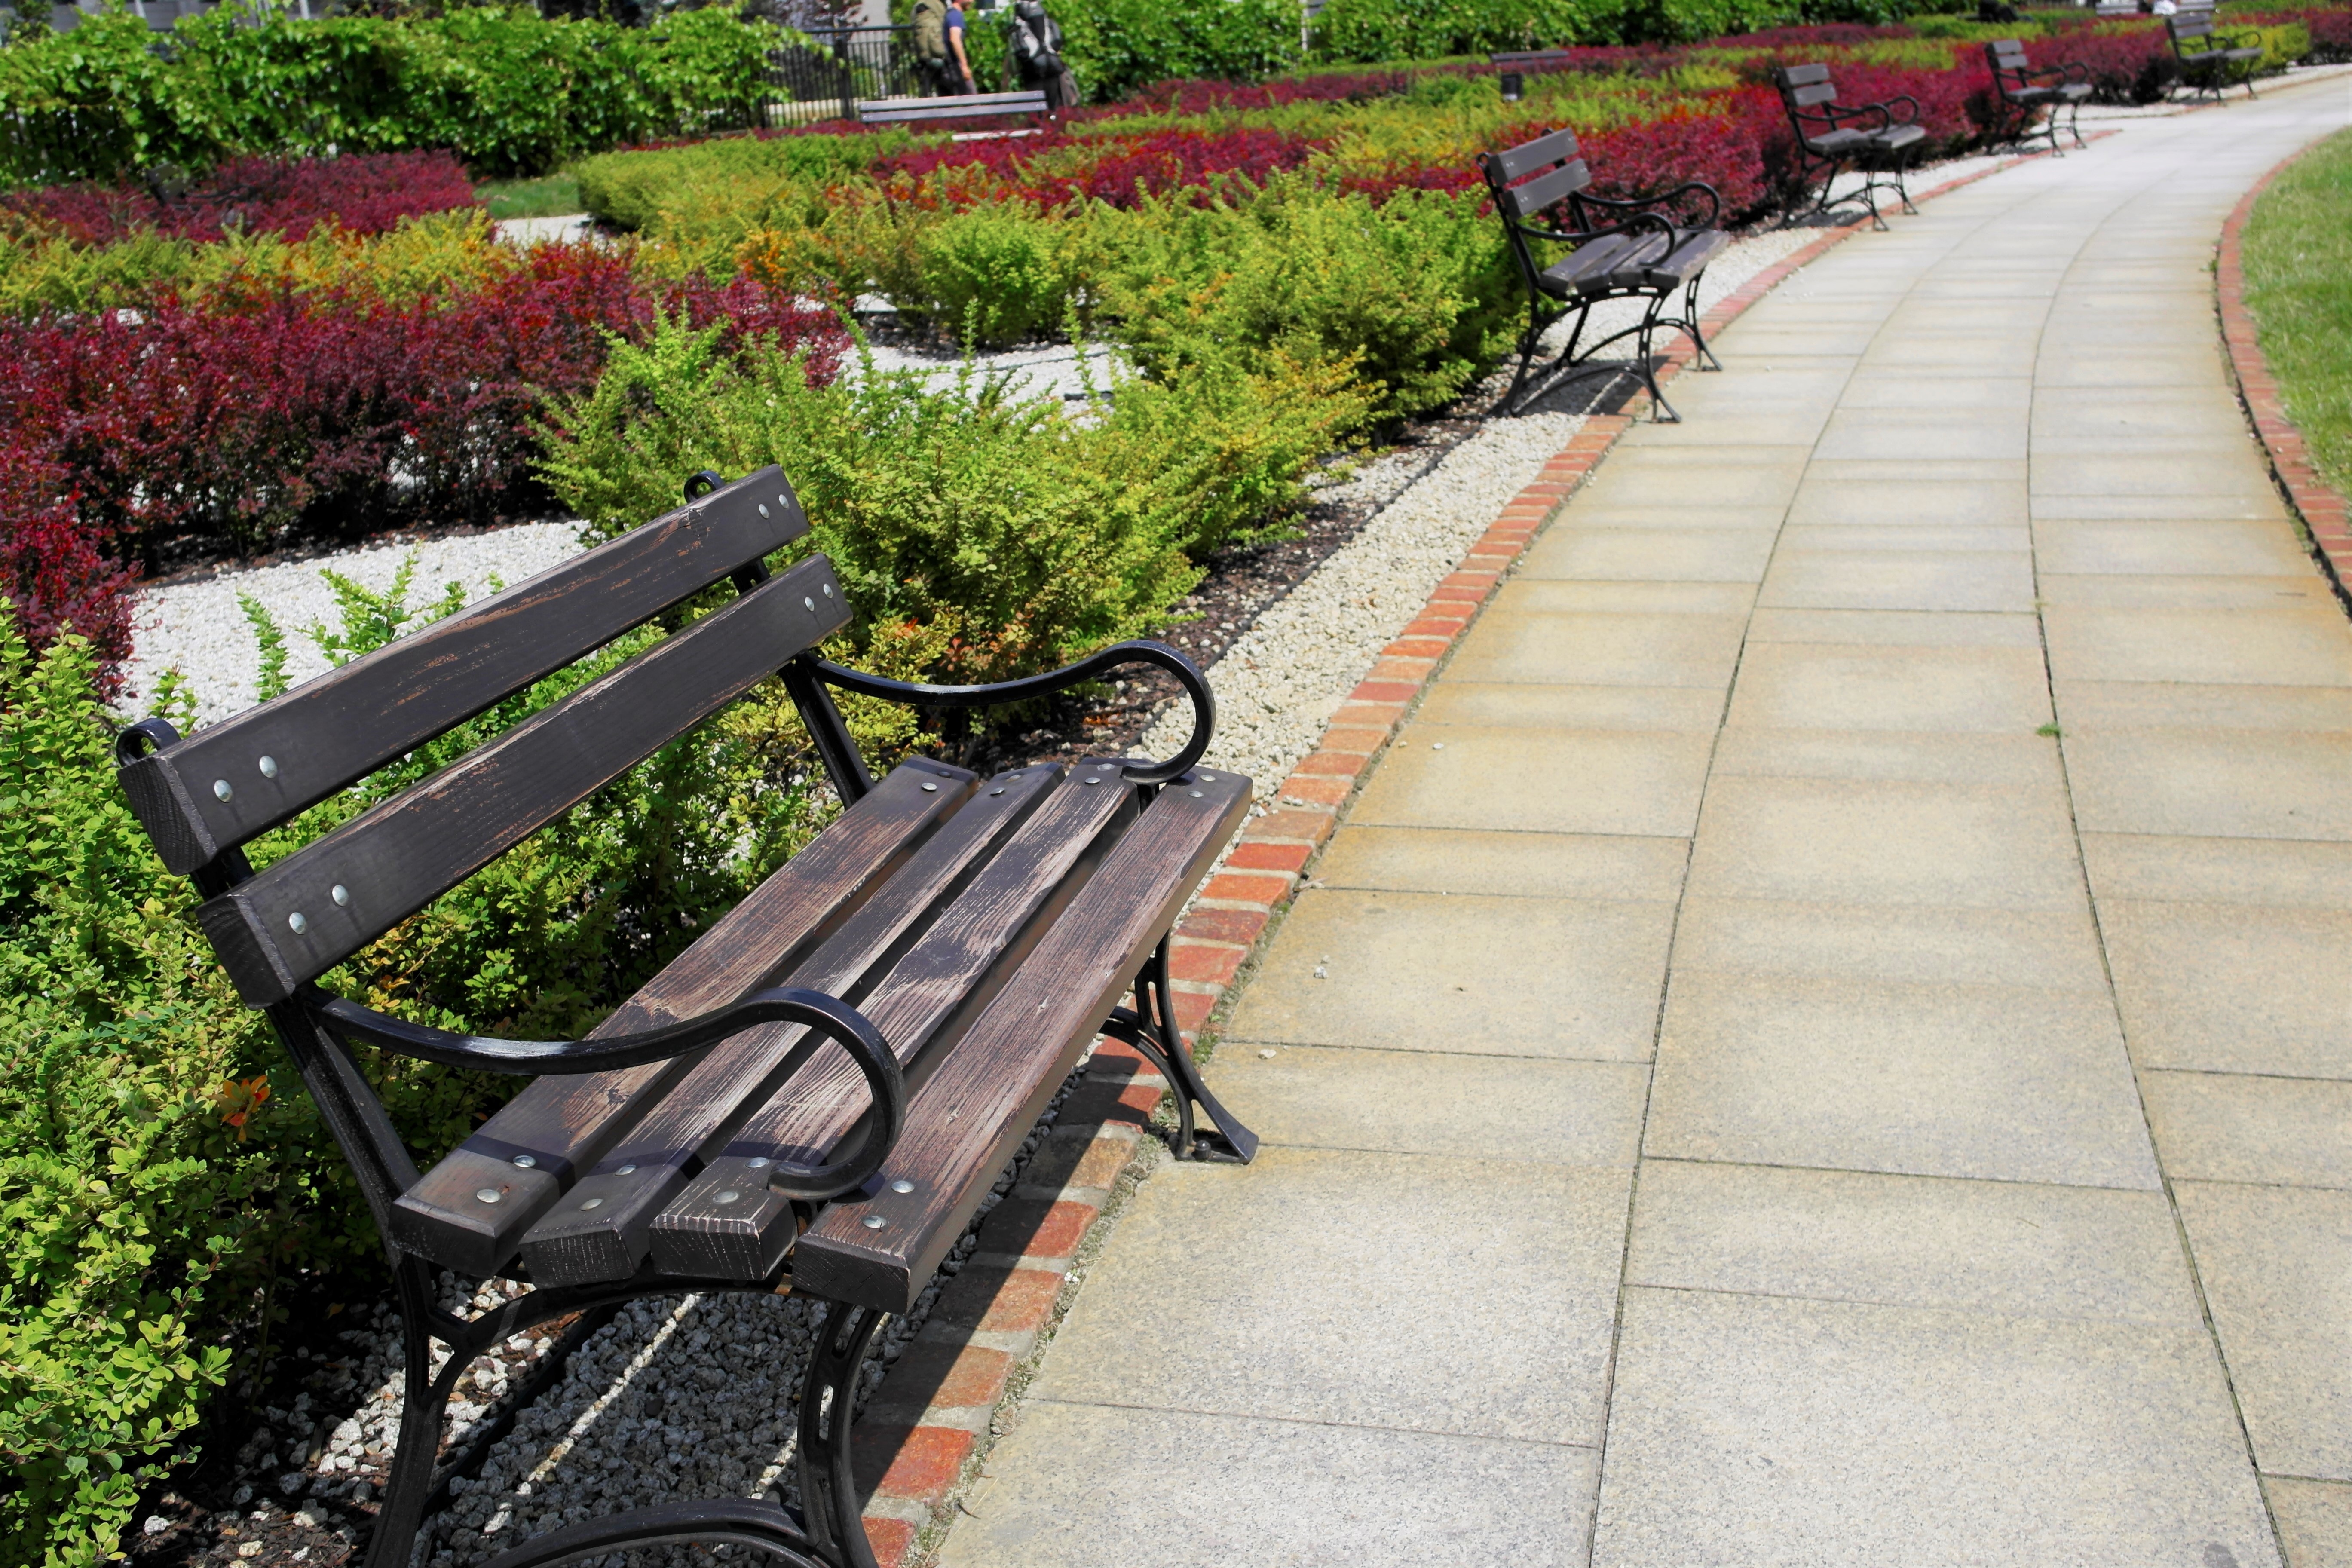
track, bench, lawn, sidewalk, flower, asphalt, walkway, square, park, garden, yard, the path, road surface